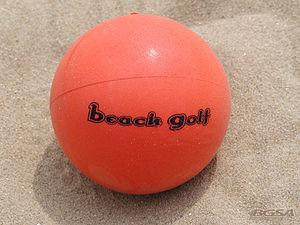
Le Beach Golf est littéralement le golf sur sable. Ce jeu est né d’une étude de marketing, avec le but d’extirper la préconception qui voit le golf comme élitiste et circonscrit : il démolit les strictes règles du golf.